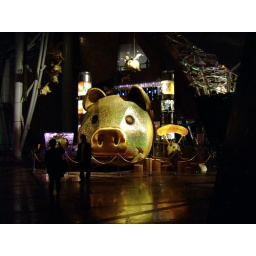
crazy golden pigs installed in Langham Place for Chinese New Year, the big one with really scary &amp;quot;fly eyes&amp;quot;